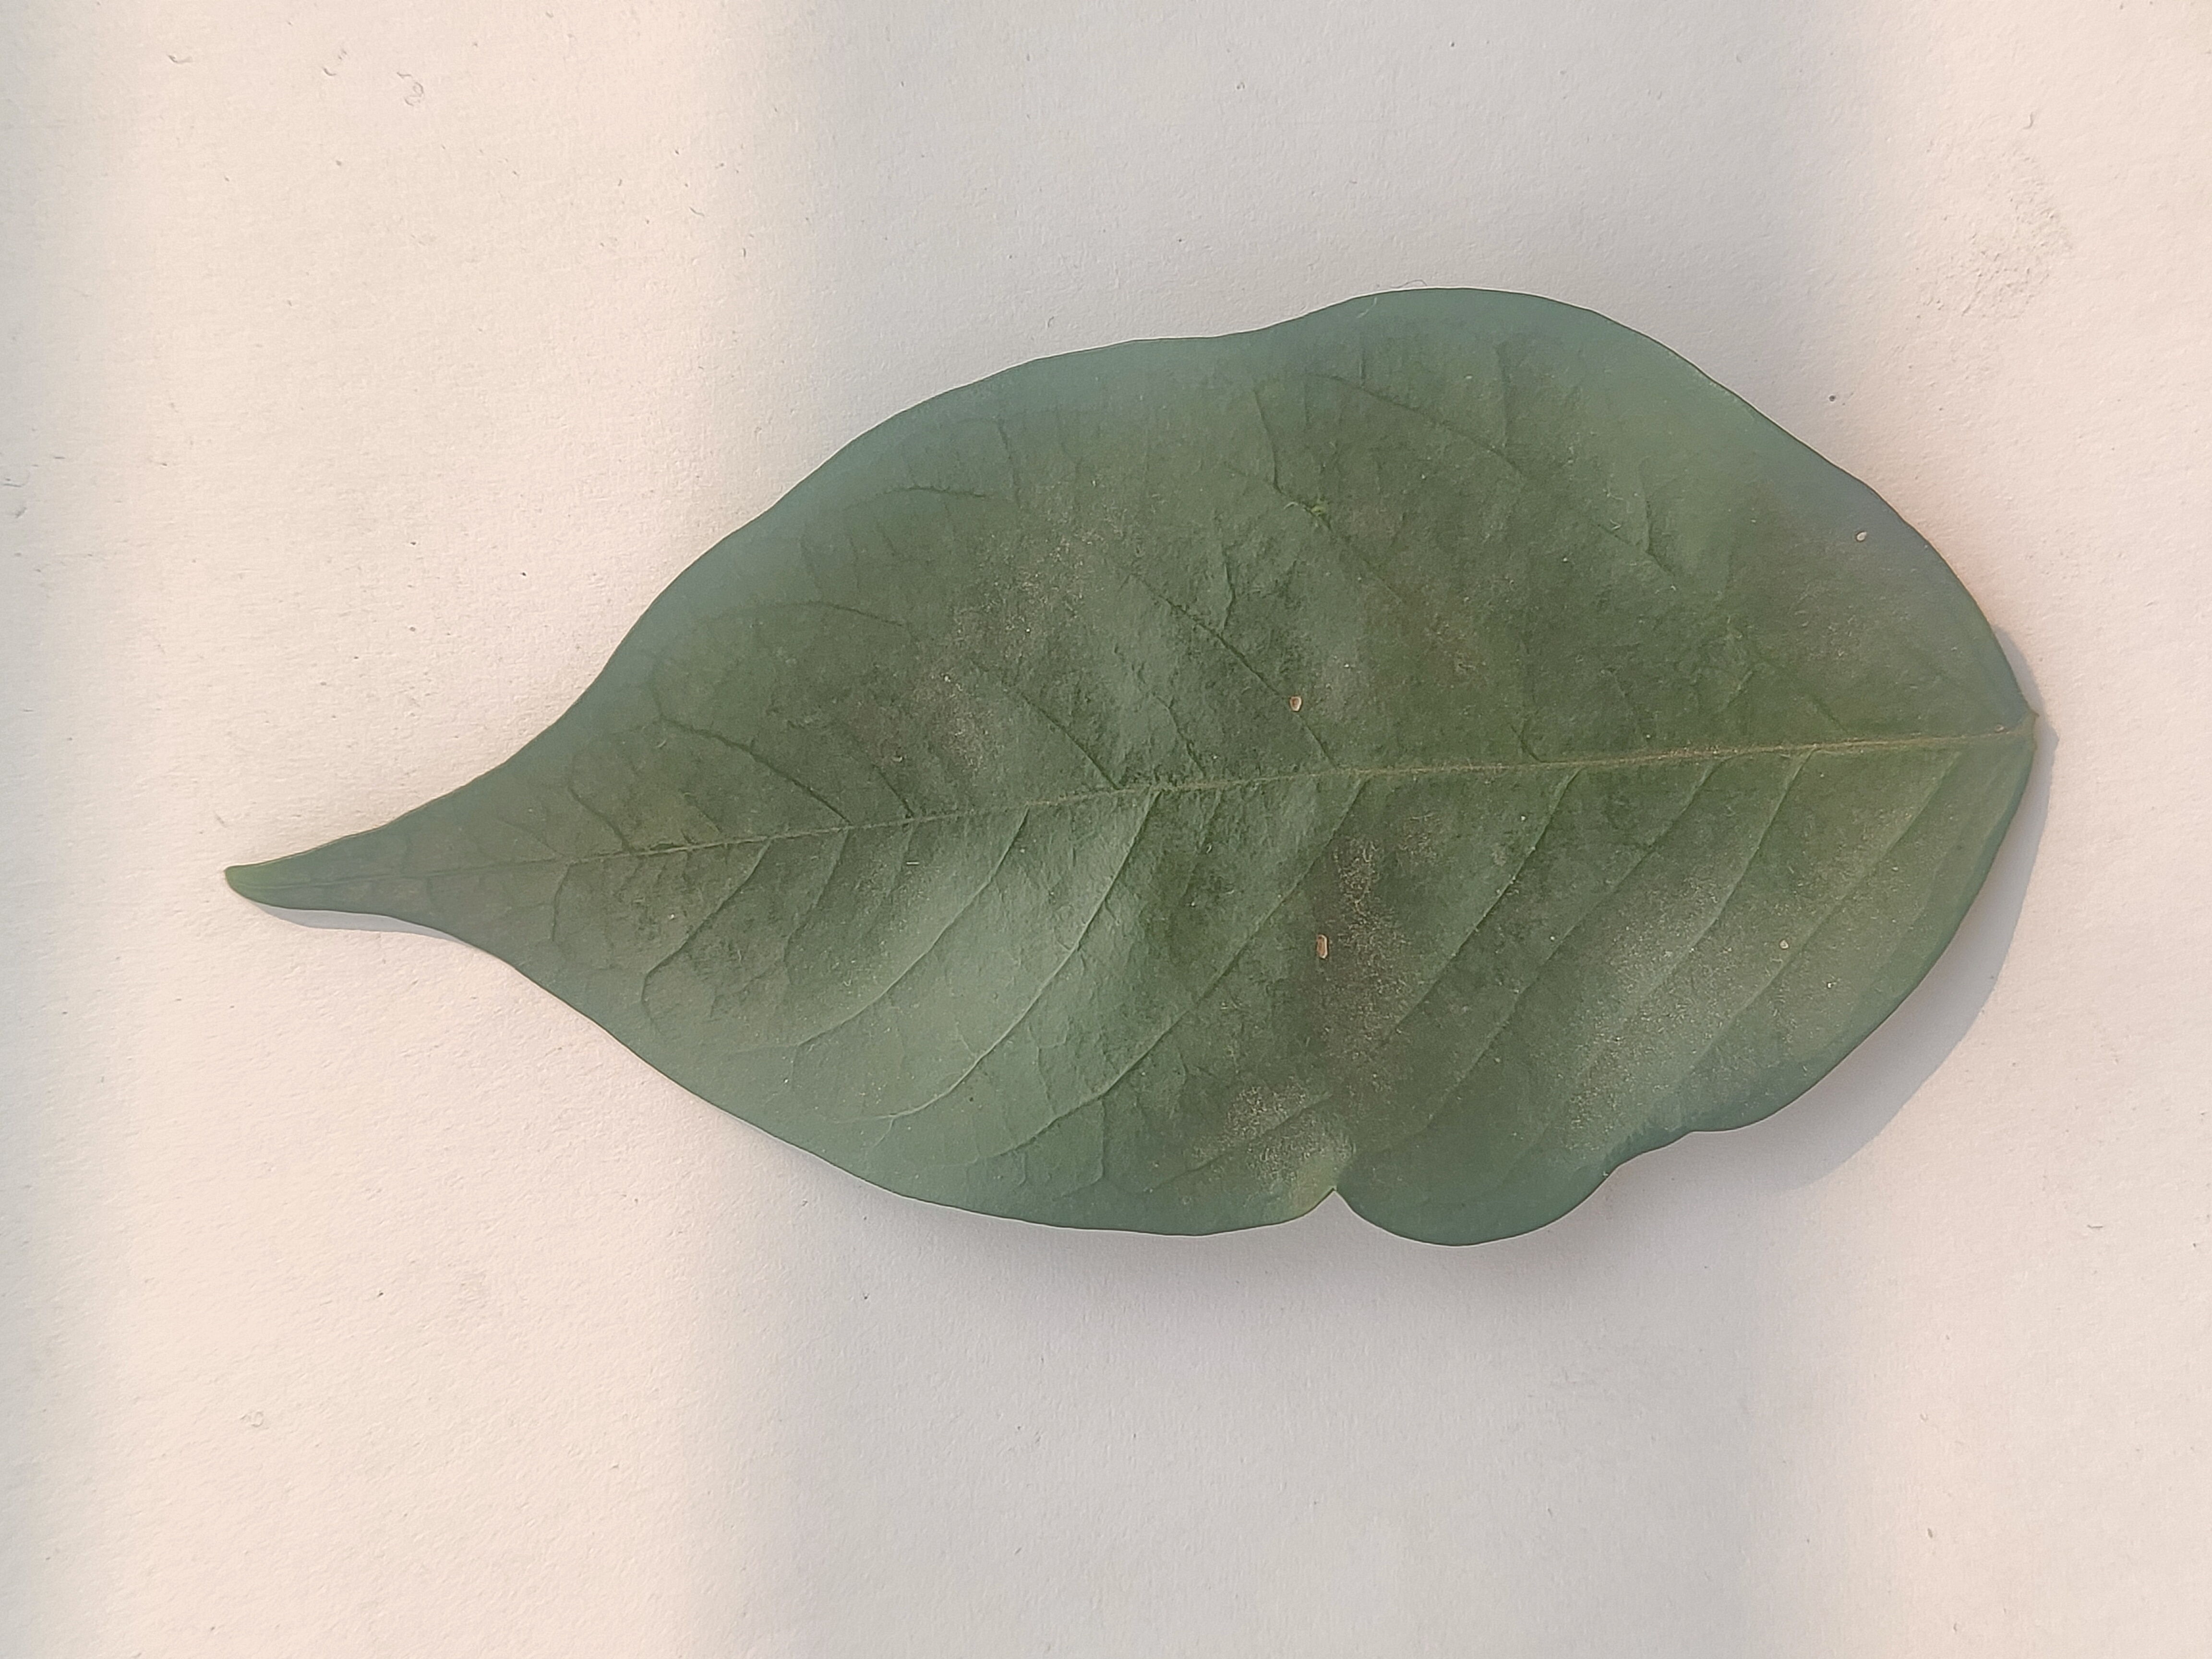
Leaf variety: Star Fruit